Truck camper

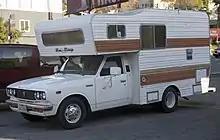
1978 Toyota Hilux compact truck with a Mini-Mirage camper. This would be classed as a RV, because the camper section is permanently attached to the frame of the truck.

In the 1970s and 1980s, campers for compact trucks (mainly Toyotas and Datsuns) were popular in North America. Many were built on bare chassis with twin rear wheels. After a number of manufacturers sold units that were heavier than the chassis could take, the boom ended and nowadays nearly all truck campers sold in North America are mounted on full-size pickups. What is believed to be the world's largest truck camper (18 foot, 6 metre) was manufactured by Interior RV (now defunct) of Penticton, BC, Canada. It was a one-of-a-kind concept unit. It was sold in 2008 or 2009 and its current location is unknown. Interior RV was also the first company to develop a slide out for a truck camper.